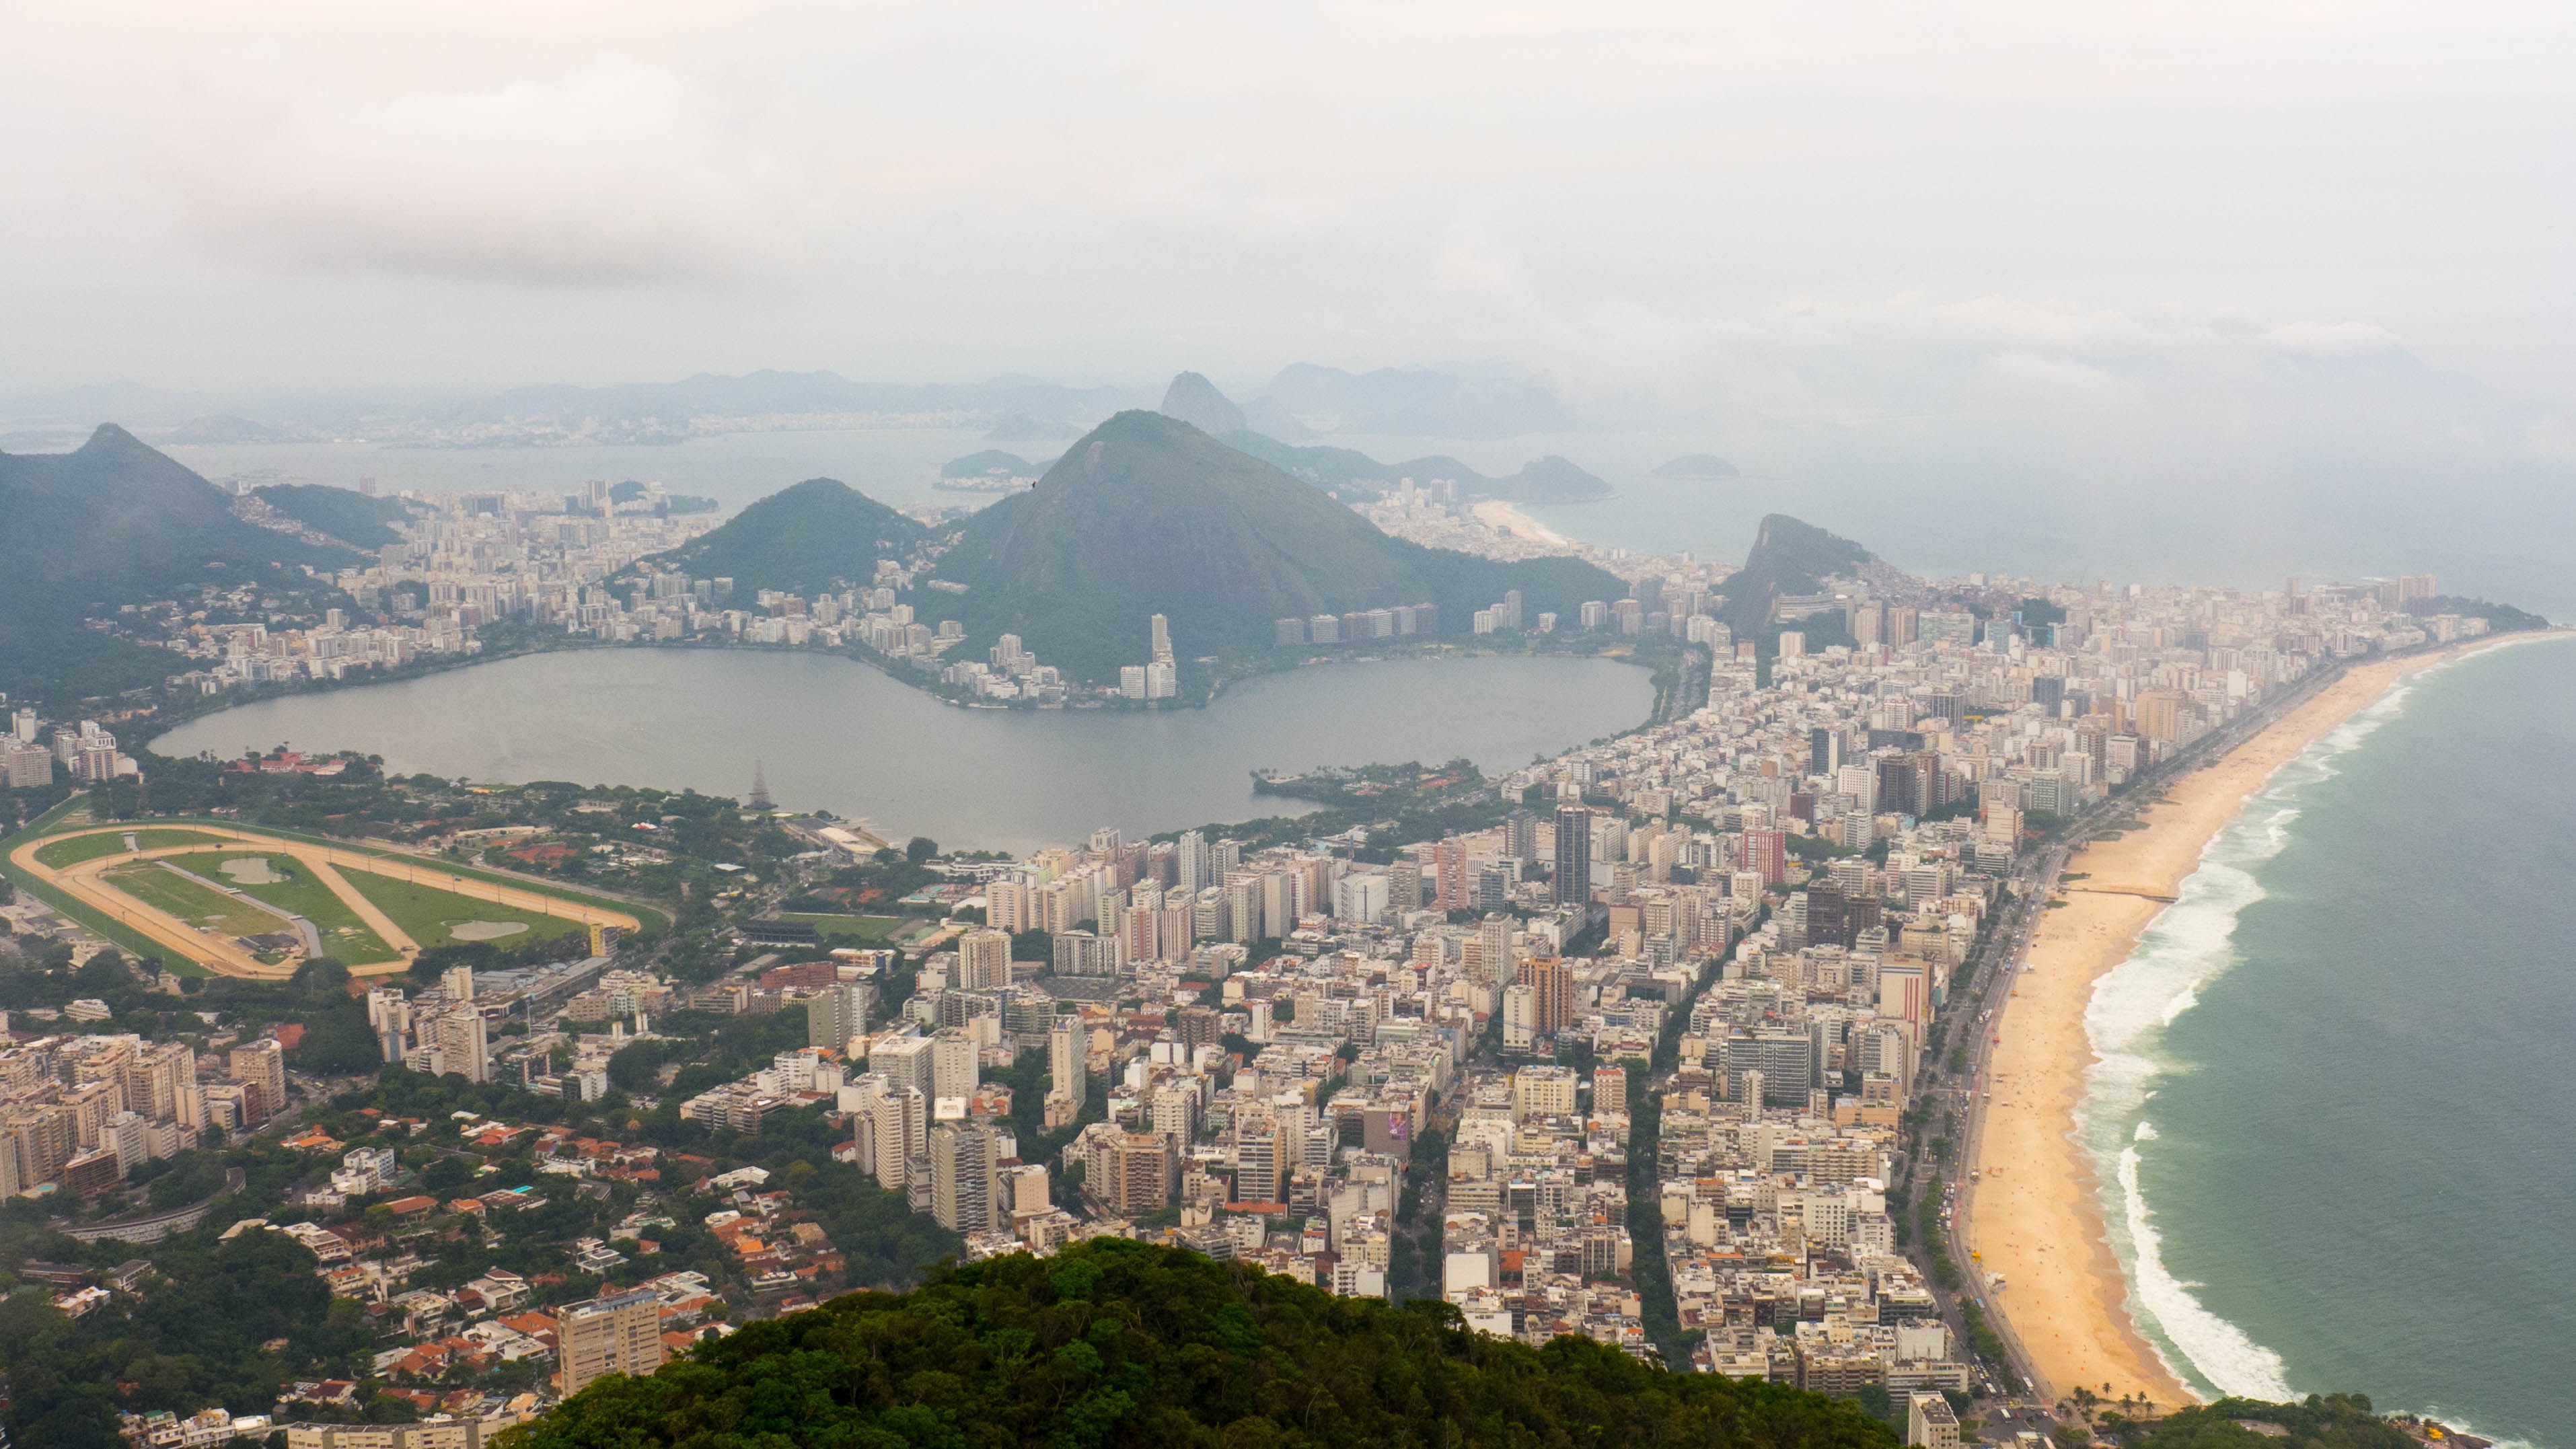
coast, mountain, photography, hill, town, river, mountain range, panorama, village, tourism, bird's eye view, aerial photography, geographical feature, atmospheric phenomenon, mountainous landforms